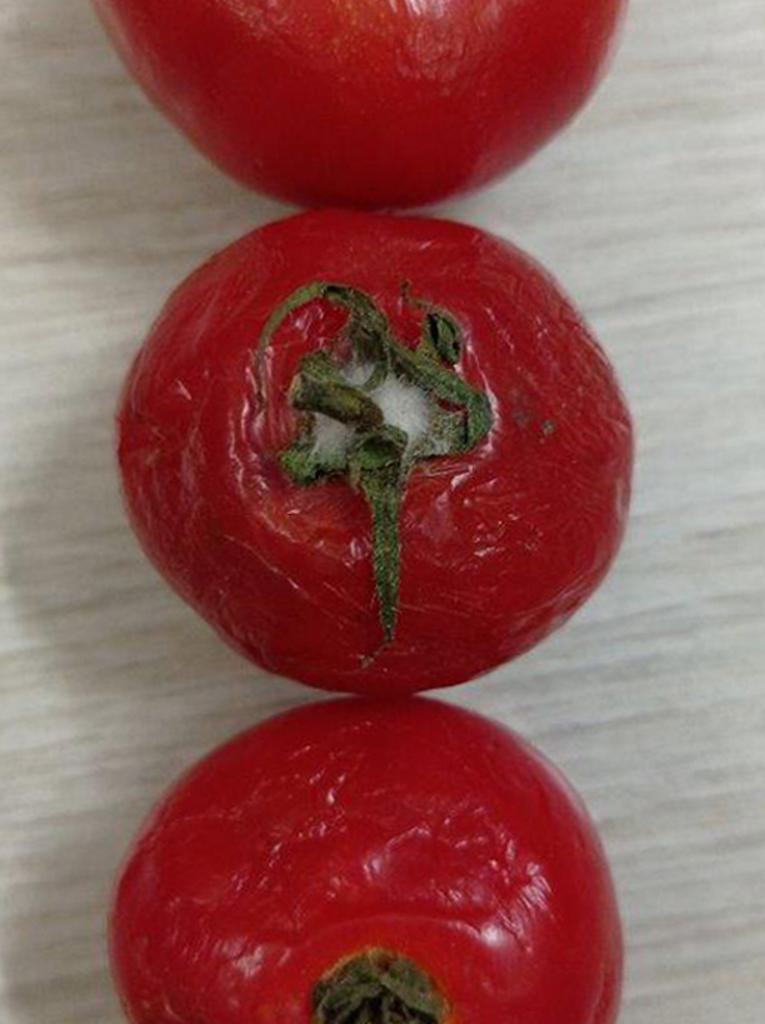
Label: Rotten